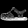
Label: Sandal